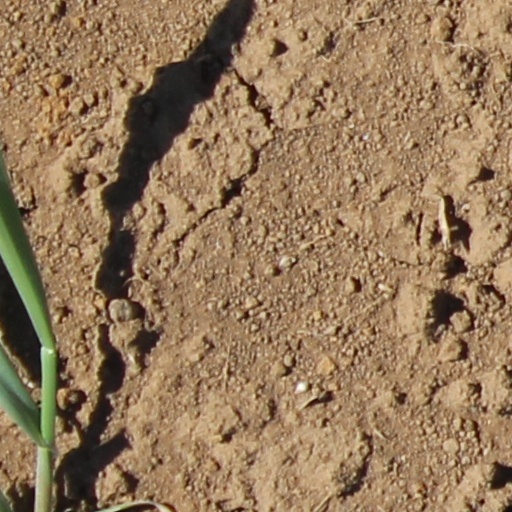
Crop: wheat